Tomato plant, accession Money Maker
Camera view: bottom (45 deg); turntable rotation: 0 degrees
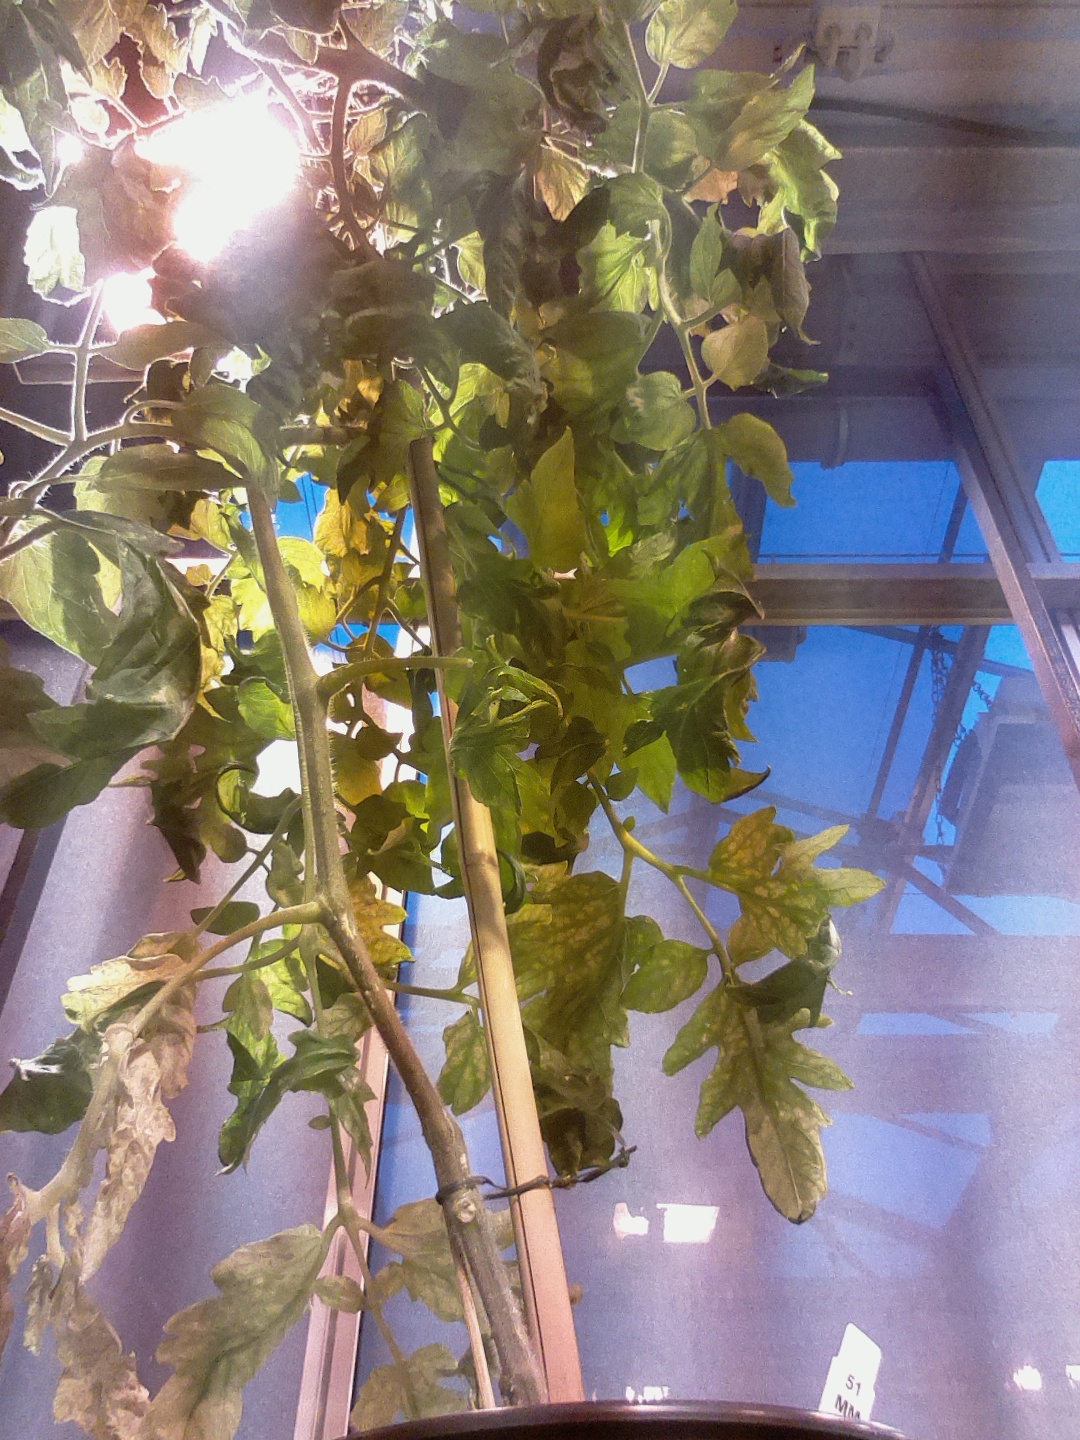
BBCH growth stage 75: 50%-60% of final fruit size